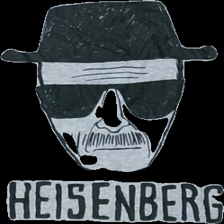
View: front
Type: T-shirt
Category: Ladies
Brand: Not in the list
Brand text on label: regent
Colors: Grey, Black
Material: unknown
Cut: Regular, C-collar
Size: XXL
Price range: 100-150
Recommended usage: Reuse
Description: grey t-shirt with print